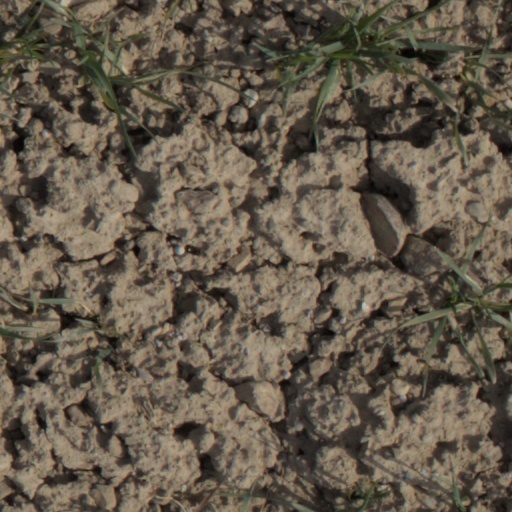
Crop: wheat